Sukhoi Su-34

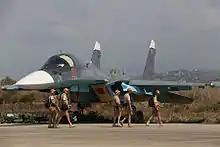
An Su-34 at Bassel Al-Assad International Airport in Latakia, Syria, in late 2015, early in Russia's intervention in Syria

The Su-34 is rumoured to have made its combat debut during the 2008 Russo-Georgian War.